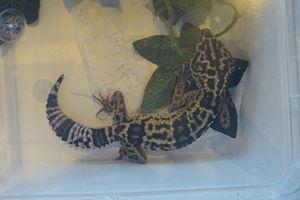
Eublepharis angramainyu
Le Gecko léopard est une espèce de geckos de la famille des Eublepharidae. D'une couleur généralement blanchâtre à jaune mouchetée de noir, sa robe rappelle celle du léopard, d'où son nom. Ce gecko a une taille moyenne d'un peu plus de 20 cm, les mâles étant plus grands et massifs que les femelles.
Eublepharis angramainyu est une espèce de geckos de la famille des Eublepharidae.